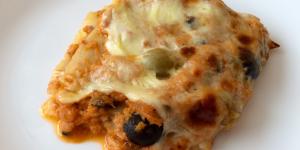
lasana de atun y champinones